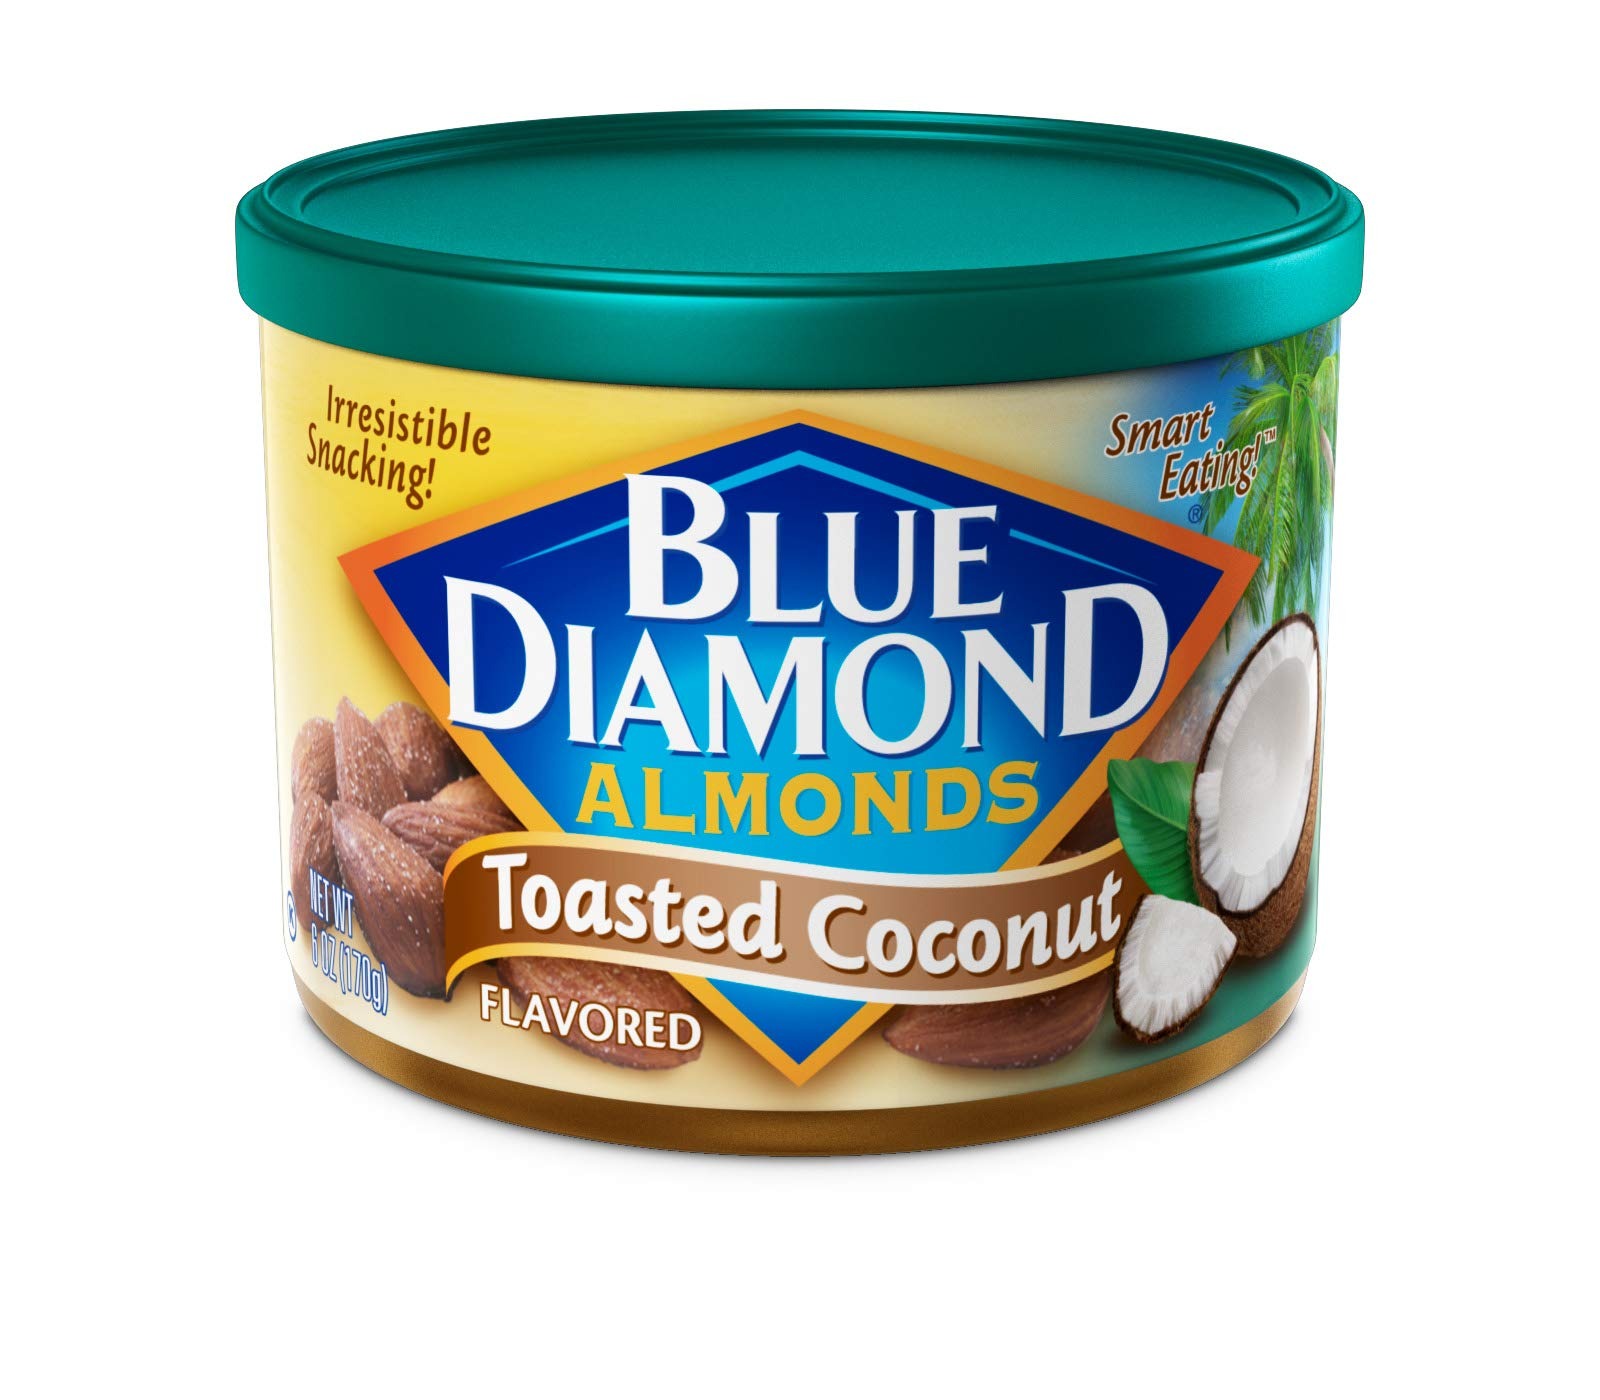
Item Name: Blue Diamond Almonds, Toasted Coconut Snack Nuts, 6 Ounce Can
Bullet Point 1: Contains 1 - 6 ounce container
Bullet Point 2: Cholesterol free
Bullet Point 3: 6 grams of protein per serving, 3 grams fiber, 0 grams trans fat
Bullet Point 4: A good source of fiber, smart snacking on-the-go
Bullet Point 5: Oven roasted and enhanced with a sweet coconut flavor.
Value: 6.0
Unit: Ounce

Price: 14.89